Johannes Stricker

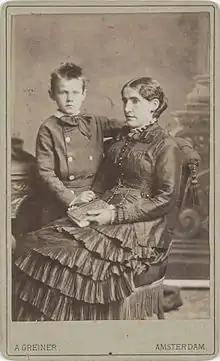
A photo of Kee Vos Stricker with her son taken around 1879/1880 by Albert Greiner.

Johannes Paulus Stricker (18 October 1816 – 27 August 1886) was a Dutch theologian and biblical scholar. He attended the University of Leiden where he worked with J. F. van Oordt, a key figure in the new Groningen theology. He sat his ordination examination in May 1841, and was appointed to a ministerial post in October of that year. In December of that year, he married Willemina Carbentus, an older sister of Vincent van Gogh's mother. As an uncle, he tutored the young Vincent in theology and biblical criticism in 1877–78.